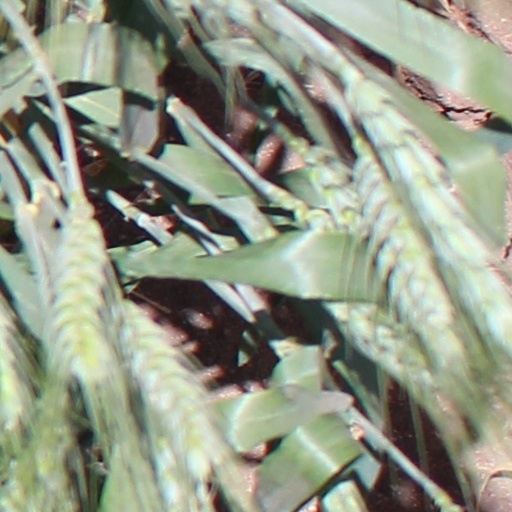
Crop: wheat